A Linn Yaung

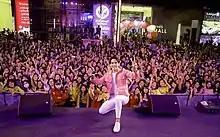
Yaung poses with fans at a concert

Yaung signed an acting deal with Dawei Film Production in 2016 and collaborated with Burmese director Wyne; Yaung is currently continuing his work with Dawei Production. His debut solo album "Oh! My Crush" was released on 21 May 2016. In 2017, he starred in the drama film "Shwe Kyar" (Golden Lotus), in which he co-starred with Phway Phway and Thinzar Wint Kyaw; Shwe Kyar began screening in Myanmar cinemas on March 16, 2018. That same year, he starred as the male lead in the 2018 horror drama film "Carbon Dioxide", alongside Kyaw Htet Aung, Phway Phway and Yadanar Bo. His portrayal of the villain character was received well by Yaung's fans, with praise going towards his acting performance and interpretation of his character. Subsequently, Yaung experienced a new surge in popularity.